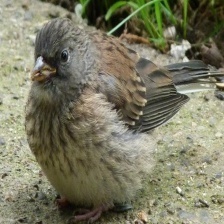
Species: DARK EYED JUNCO
Scientific name: JUNCO HYEMALIS